SMS Von der Tann

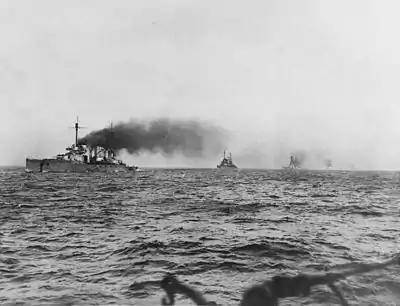
A line of large warships. Thick black smoke pours from their funnels as they steam through choppy seas.

Following the destruction of "Indefatigable", Beatty turned his force away, while the British 5th Battle Squadron closed in on the German battlecruisers, opening fire from approximately 19,000 yd (17,000 m). and , the two rearmost of Hipper's squadron, came under fire from the three lead British battleships of the 5th BS: , , and . The German battlecruisers began zig-zagging to avoid the gunfire from the British ships. At 17:09, six minutes after sinking "Indefatigable", was hit by one shell from "Barham", which struck beneath the waterline and dislodged a section of the belt armor, causing to take in 600 tons of water. This hit temporarily damaged the ship's steering gear, and combined with s zig-zagging cause her to fall out of line to port. The German Official History commented that "the greatest calamity of a complete breakdown of the steering gear was averted, otherwise, would have been delivered into the hands of the oncoming battleships as in the case of during the Dogger Bank action."